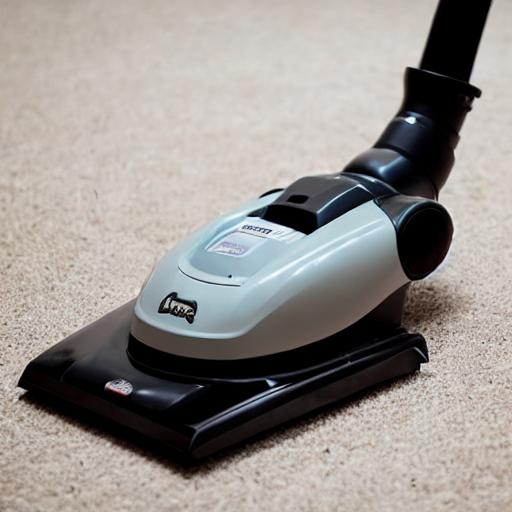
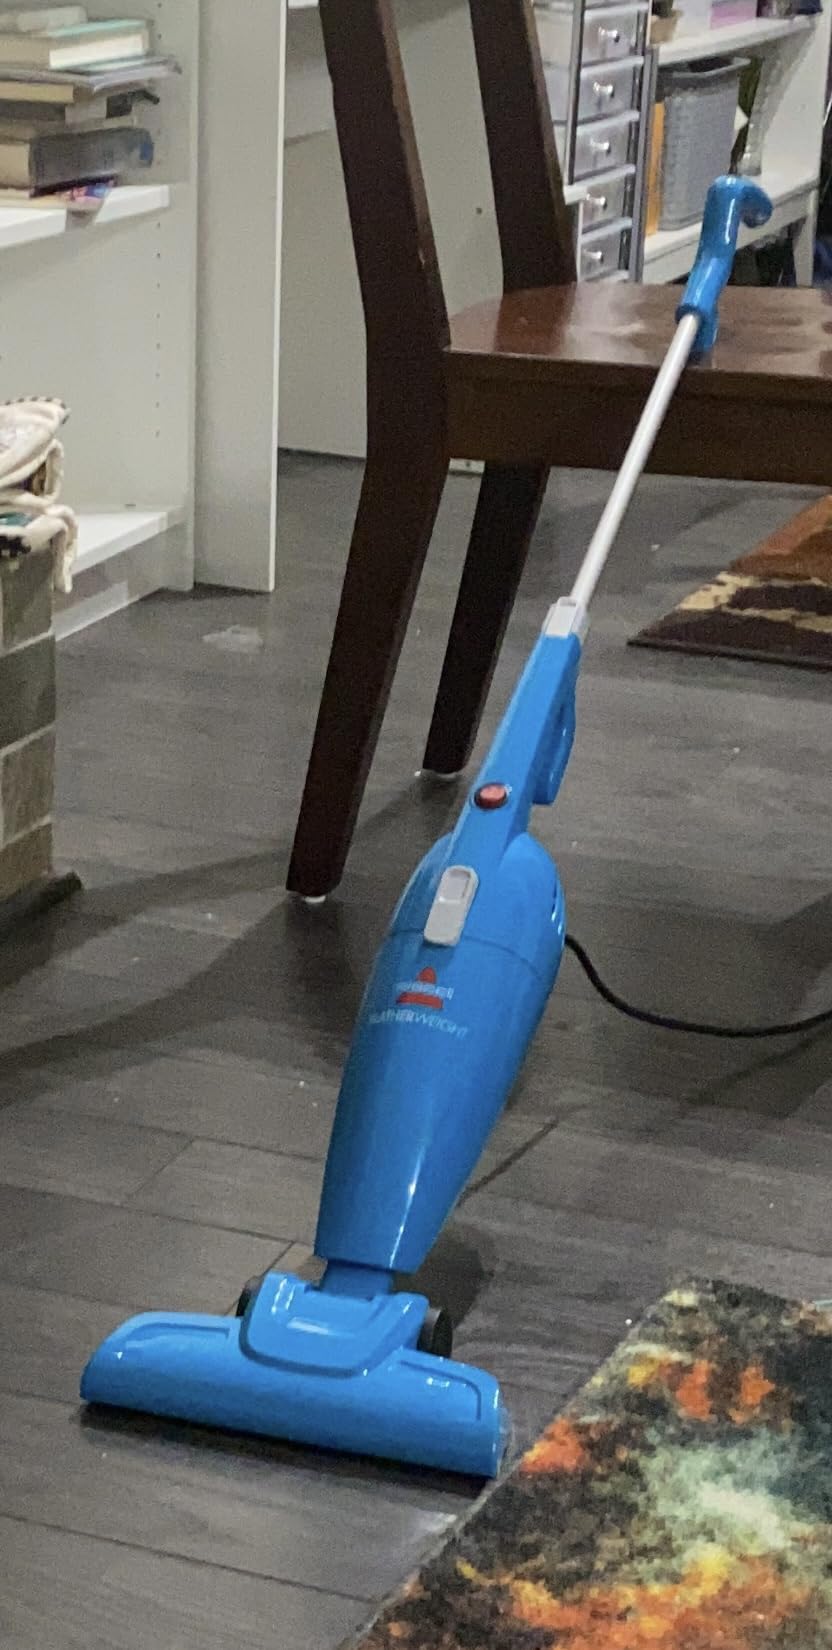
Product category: items_vacuum
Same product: no